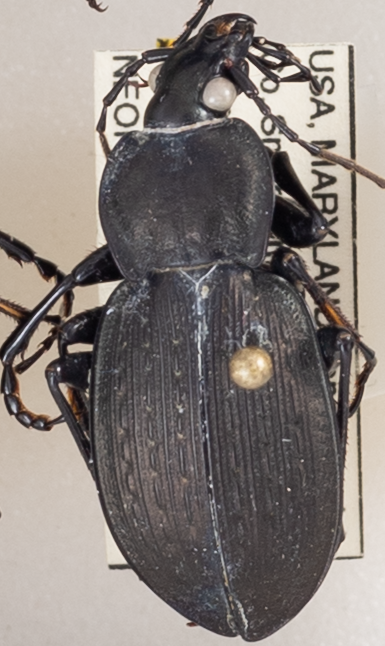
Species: Carabus vinctus
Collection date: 2021-07-22
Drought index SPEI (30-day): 0.234
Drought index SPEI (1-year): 2.09
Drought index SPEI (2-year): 1.45